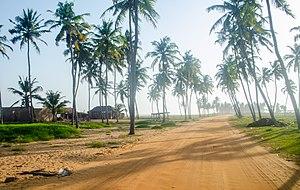
Route des pêches du Bénin en cours d'aménagement par le chef de L'État Mr Patrice TALON
La Route des Pêches est un important projet d'aménagement du territoire le long du littoral atlantique au sud du Bénin autour d'un axe routier de 40 km devant relier Cotonou à Ouidah en vue de favoriser le développement de la région et le tourisme. Selon le Gouvernement, il s'agit d'offrir ainsi au visiteur une sorte de « concentré du Bénin » associant « le vaudou, les anciens comptoirs aux esclaves ou les palais d'Abomey classés par l'UNESCO ».